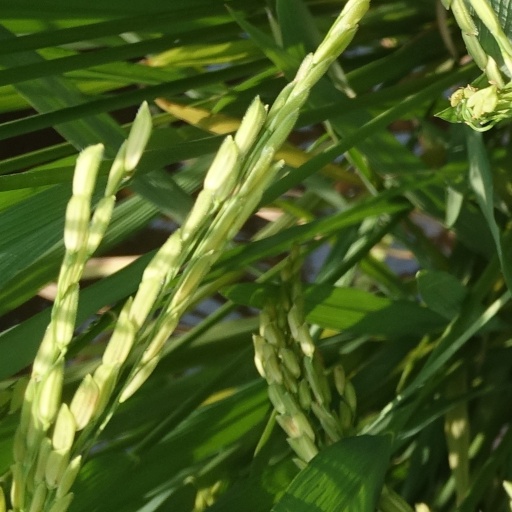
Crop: rice